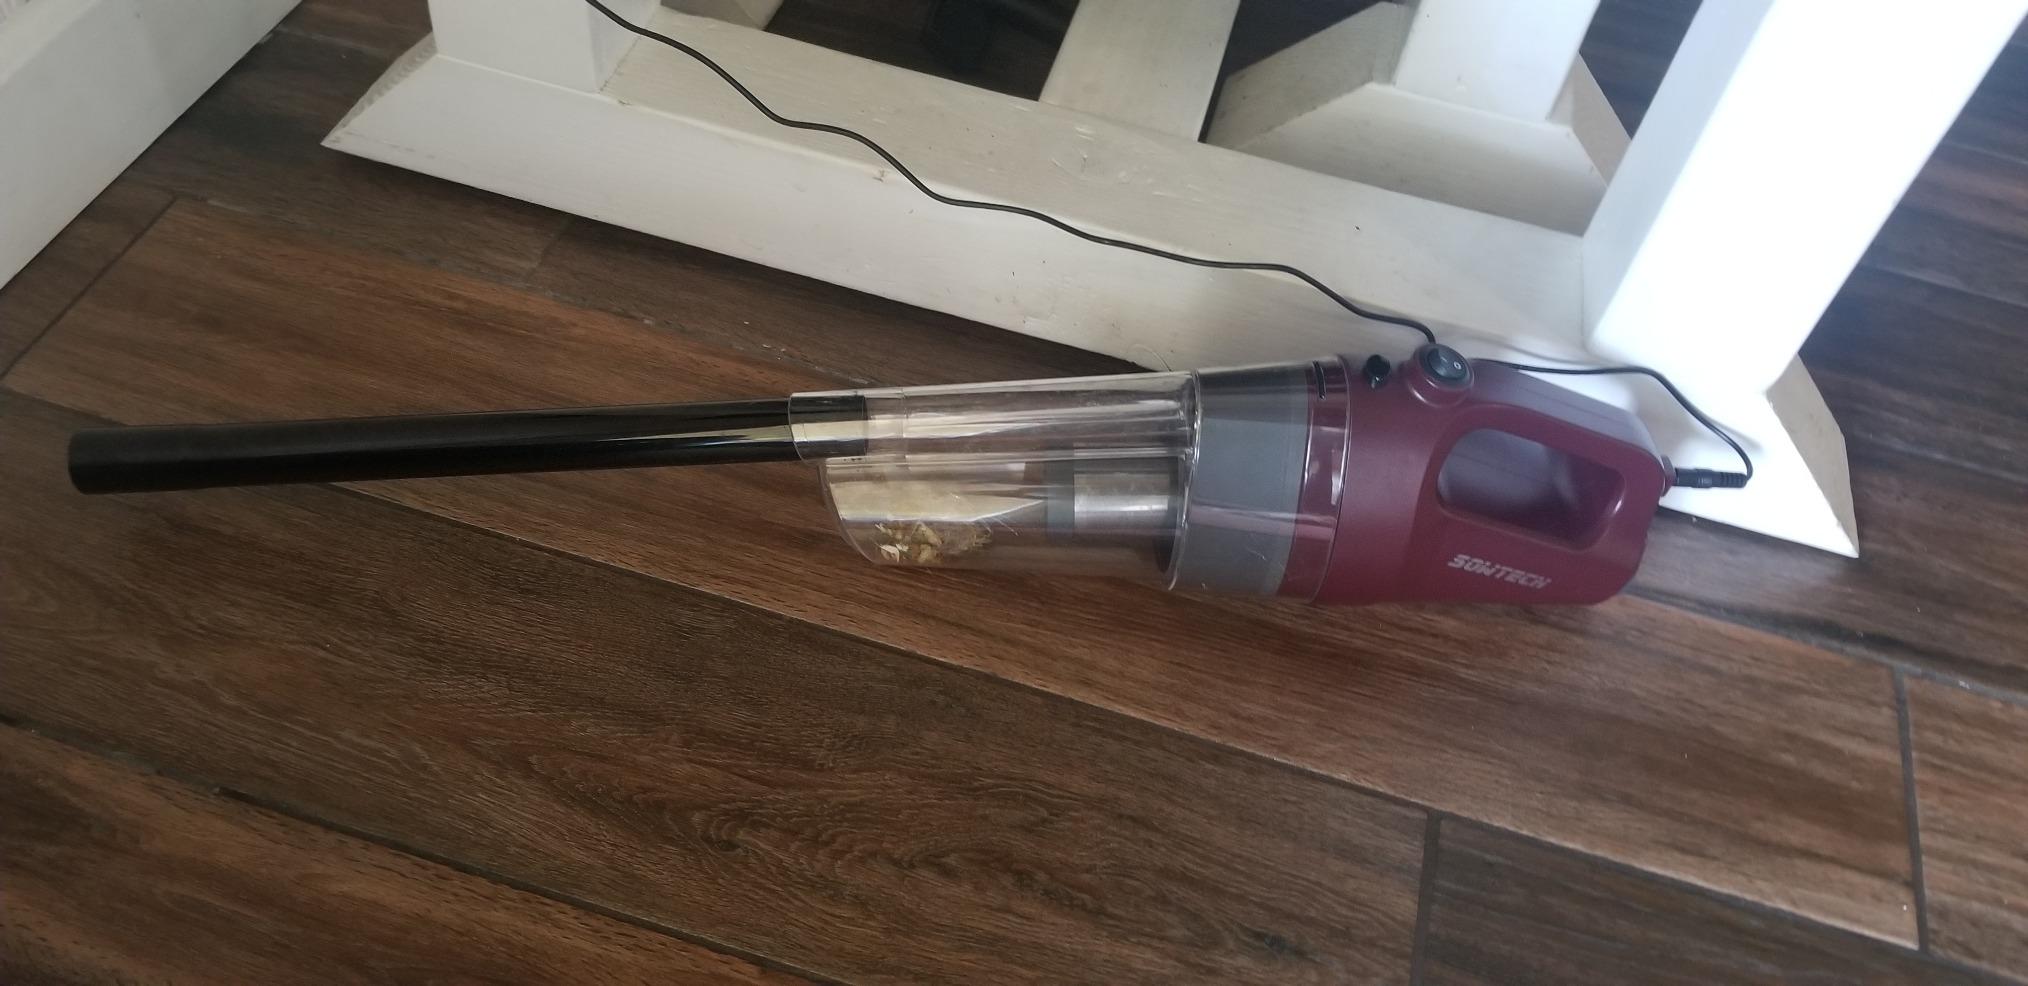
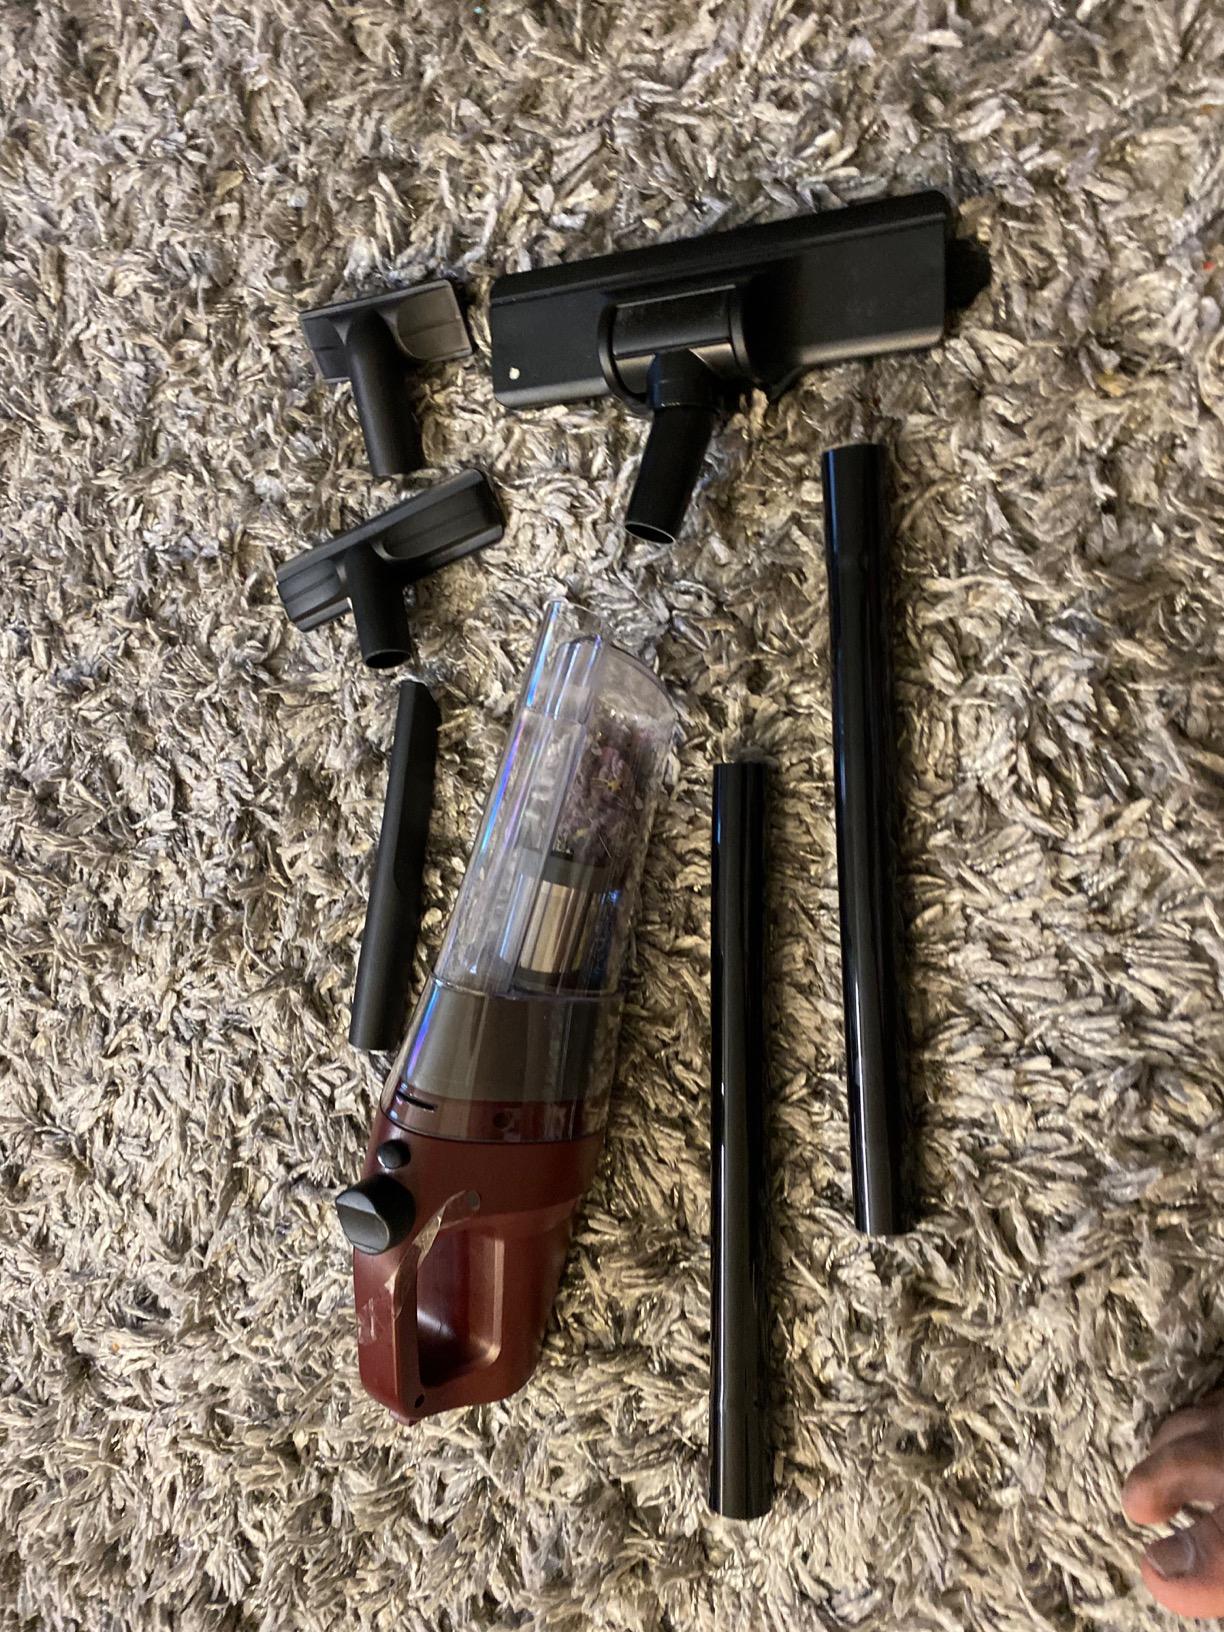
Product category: items_vacuum
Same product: yes